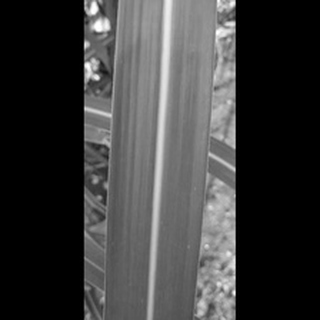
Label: healthy_sugarcane